Marc Lièvremont

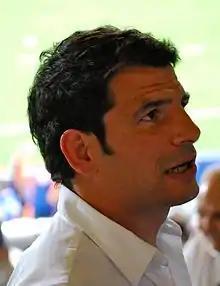

Marc Lièvremont (born 28 October 1968) is a former rugby union footballer and was the head coach of the French national rugby union team. He played as a back-row forward for France, gaining 25 caps from 1995 to 1999, and was selected in France's 1999 Rugby World Cup squad. He also played with the French Rugby Sevens team and with the French Barbarians.